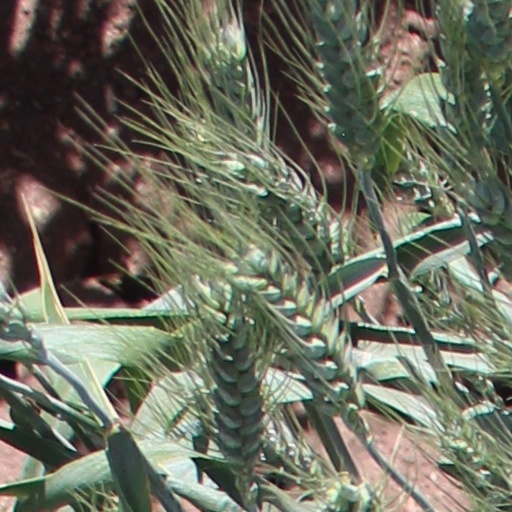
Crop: wheat